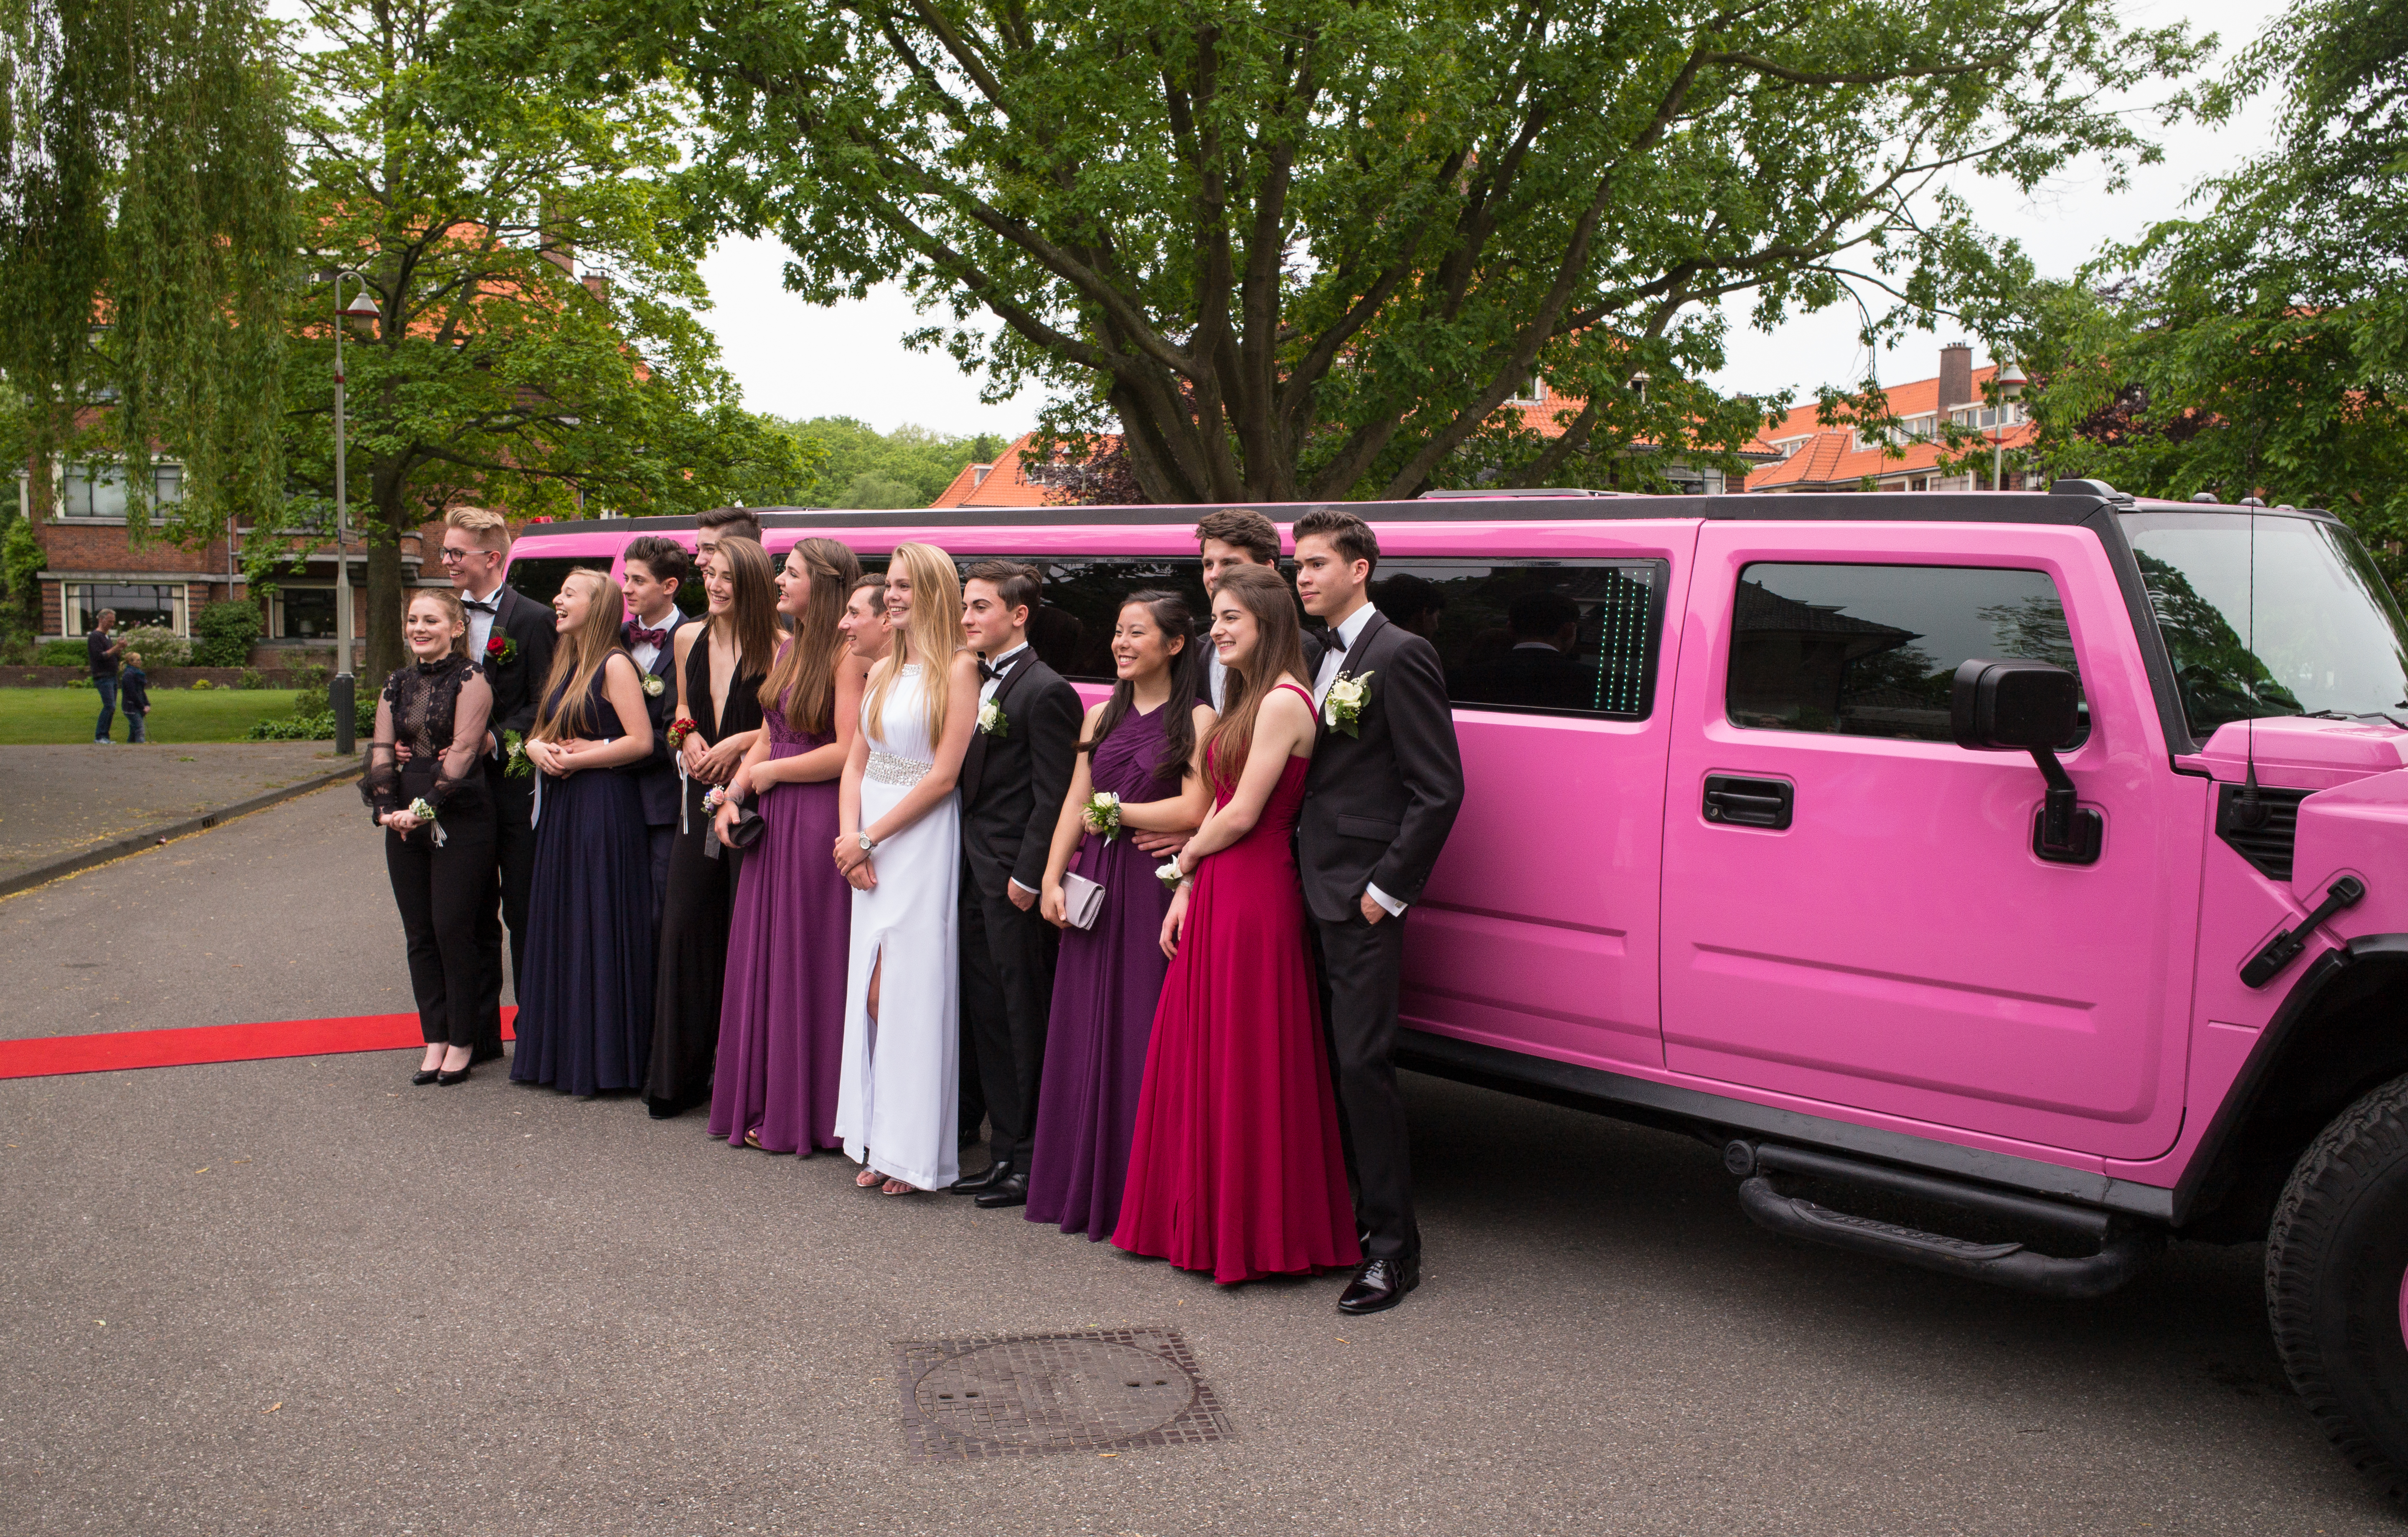
girl, car, boy, europe, portrait, high, vehicle, tuxedo, bowtie, holland, hague, netherlands, m, dress, students, party, ball, school, 28, junior, leica, 240, summicron, prom, hummer, limousine, luxury vehicle